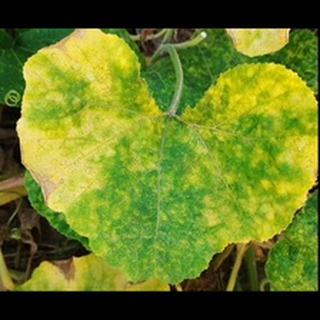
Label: pumpkin_mosaic_disease